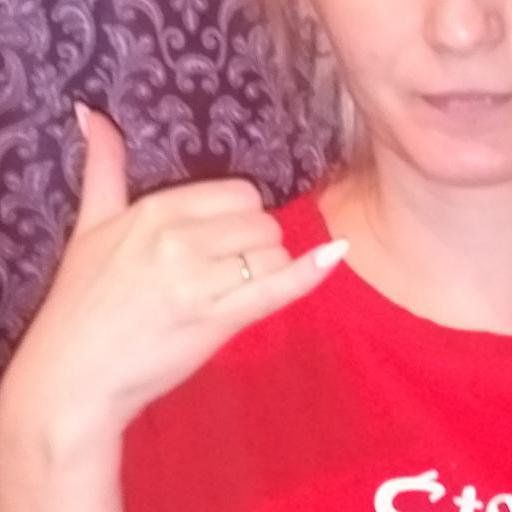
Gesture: call